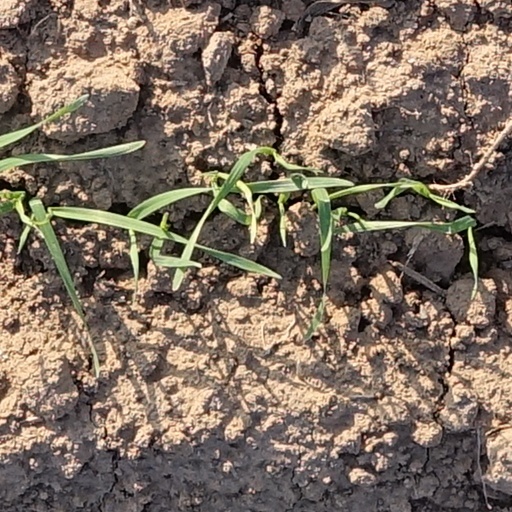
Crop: wheat